Robot (camera)

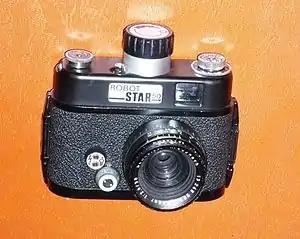
Robot Star 50

In the 1950s Robot introduced the Robot Star. Film could now be rewound into the feed cassette in the camera as in other 35 mm cameras.